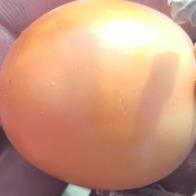
Crop: Tomato
Condition: healthy-fruit